Tourist attractions in Dubai

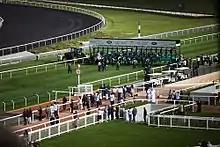
Meydan Racecourse

Dubai Museum is the main museum in Dubai, United Arab Emirates. It is located in the Al Fahidi Fort, built in 1787 and is the oldest existing building in Dubai.